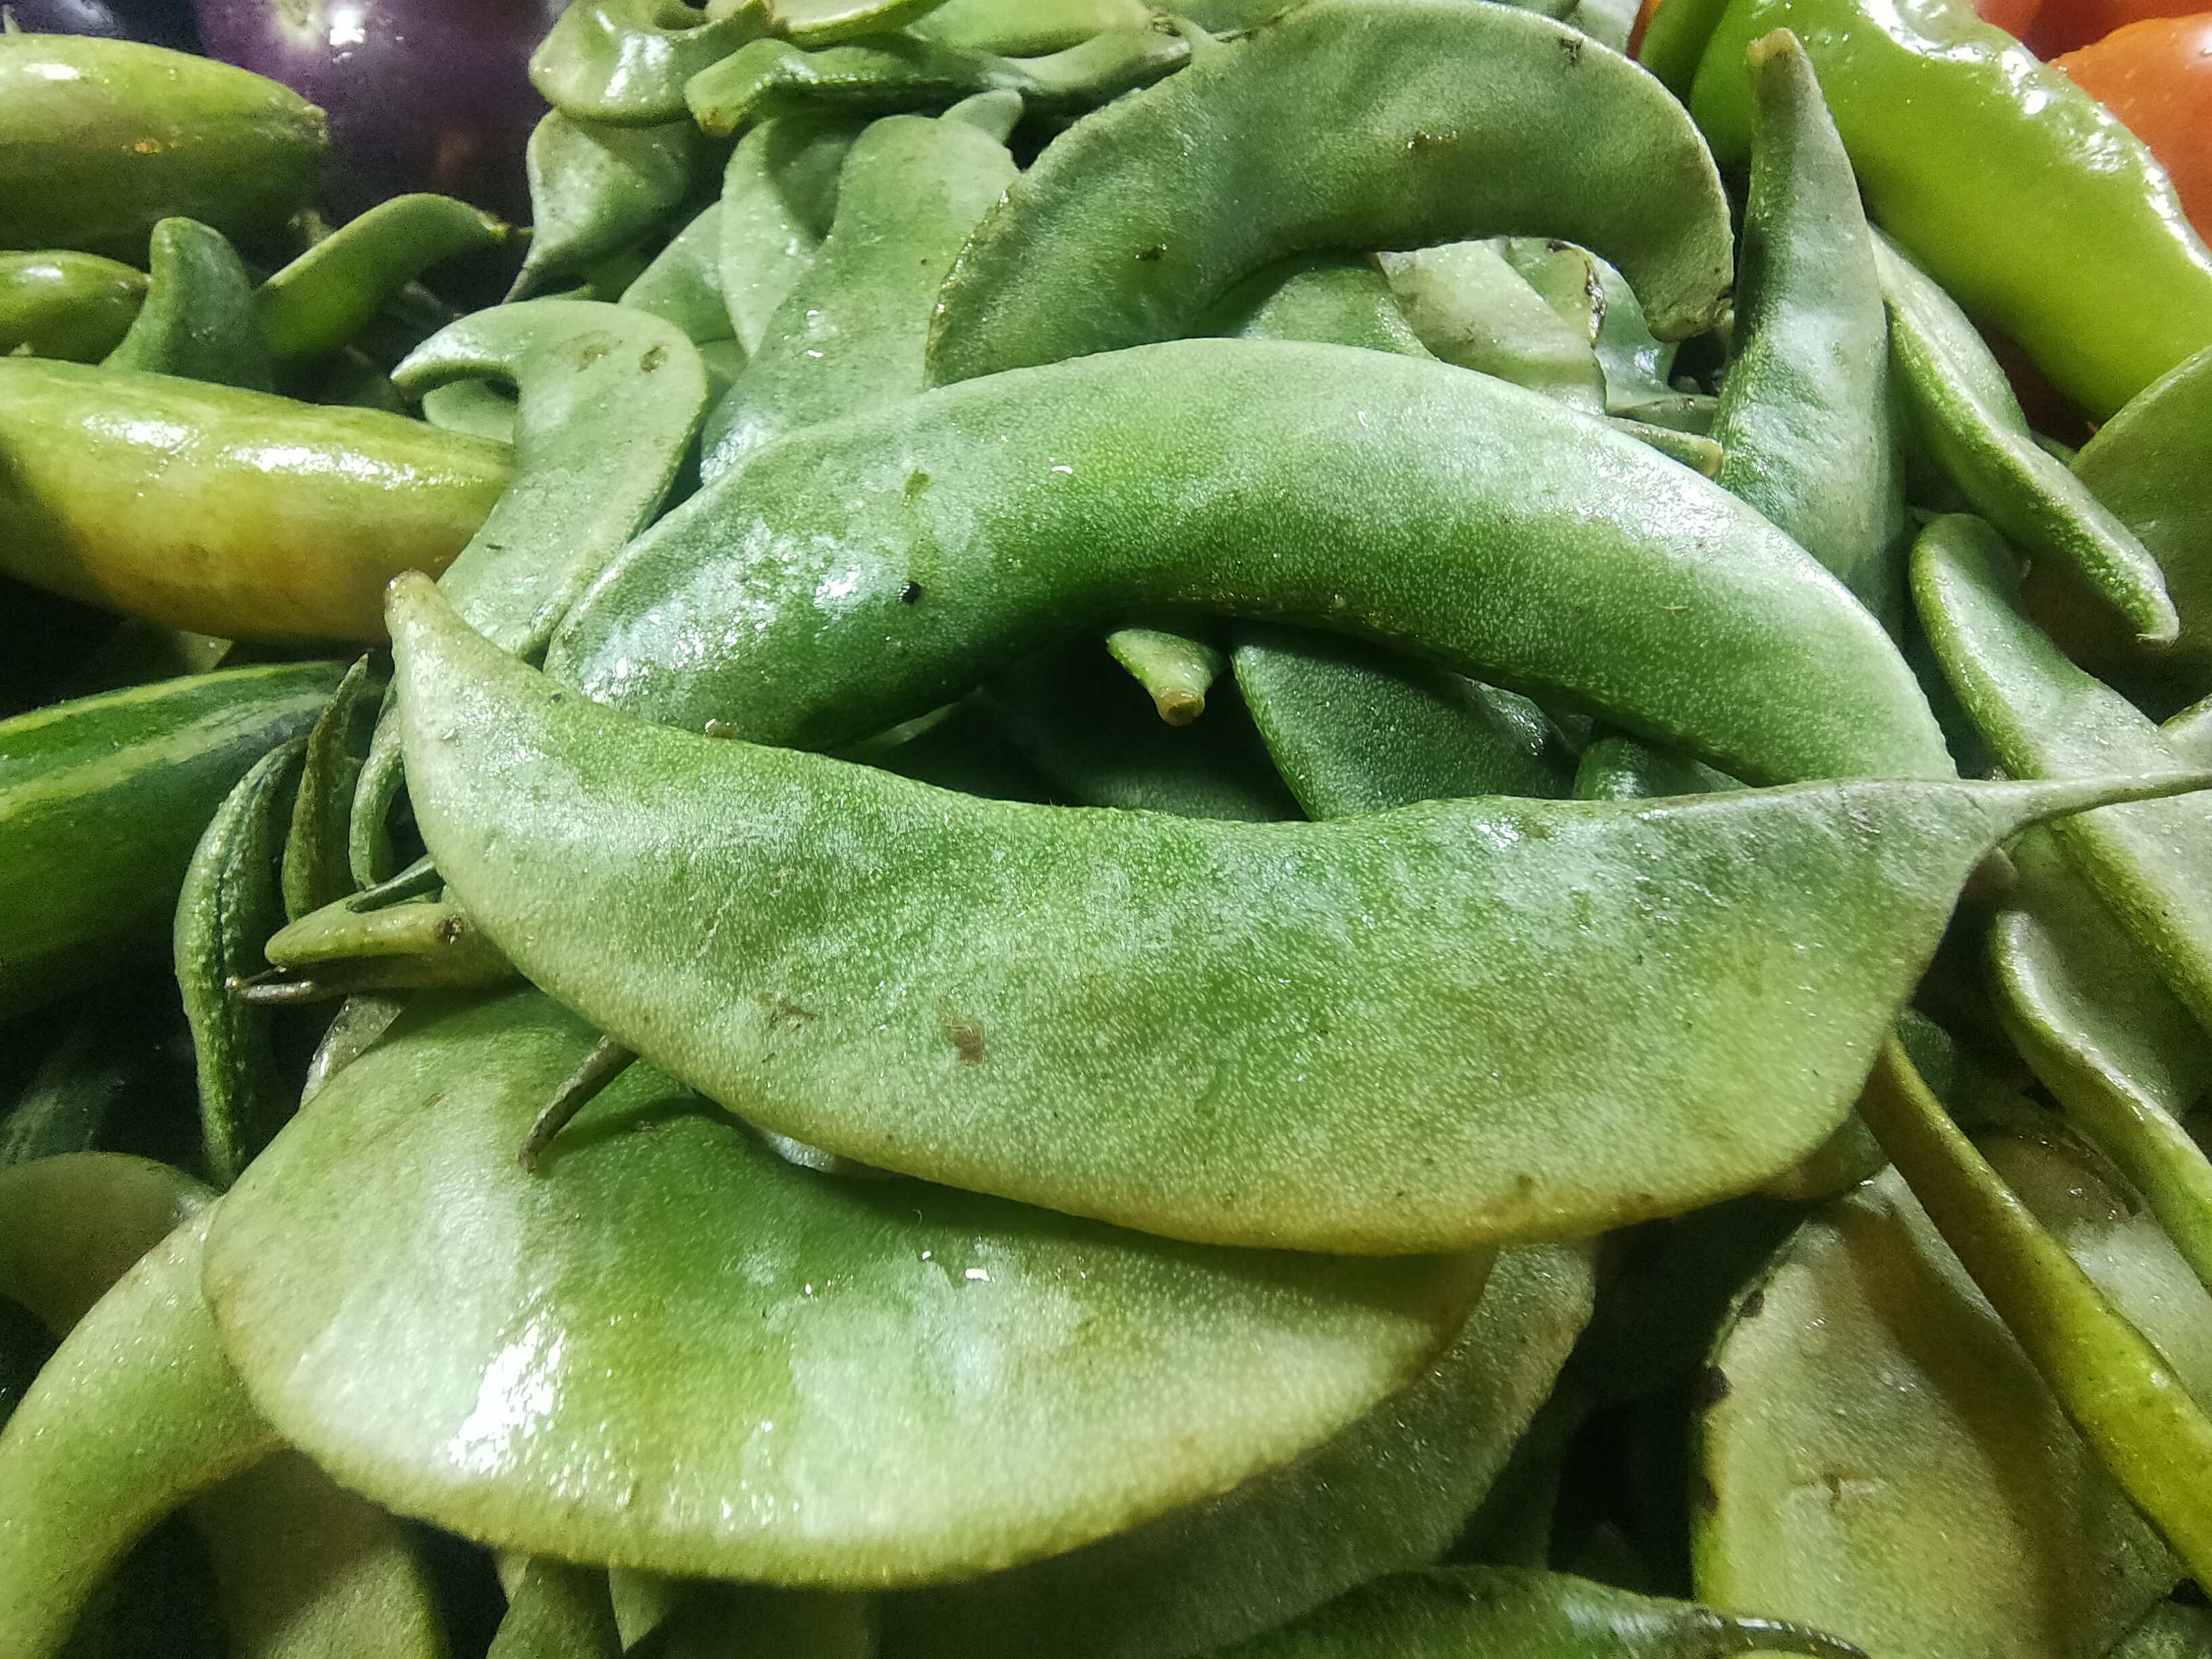
Label: Lablab purpureus